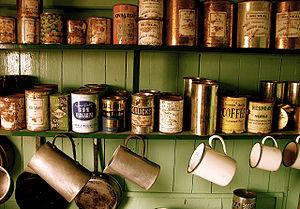
Anciennes boites de conserve à Port Lockoy en péninsule Antarctique
Port Lockroy fut une base des forces armées britanniques, la « base A » et une ancienne station scientifique britannique en Antarctique, située sur la côte ouest de la terre de Graham.
Une boîte de conserve, ou une boite de conserve, est un contenant métallique hermétique, permettant la mise en conserve des aliments et leur maintien à température ambiante. Traditionnellement, elle s’ouvre à l’aide d’un ouvre-boîte qui découpe le couvercle, à moins qu’elle ne soit dotée, comme c’est de plus en plus fréquemment le cas au XXIᵉ siècle, d’un dispositif d’ouverture facilitée.